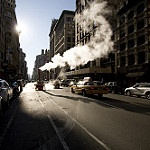
Scene: Outdoor